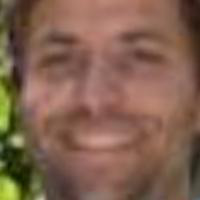
Age group: age 31-40